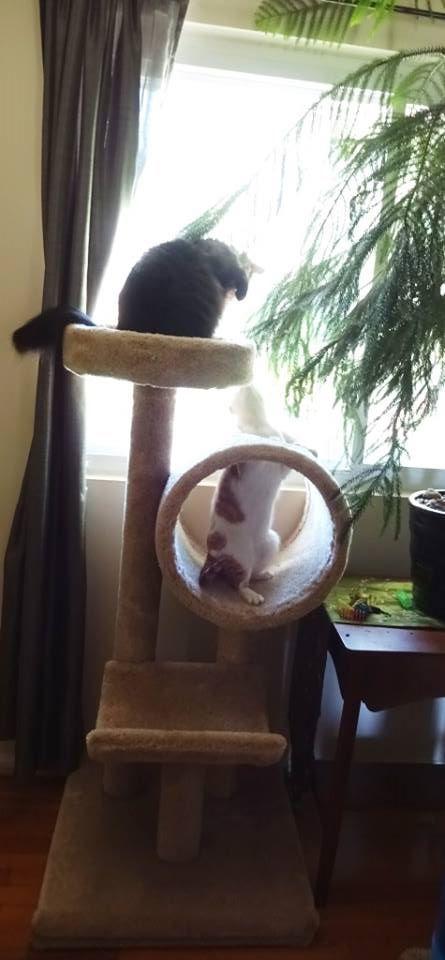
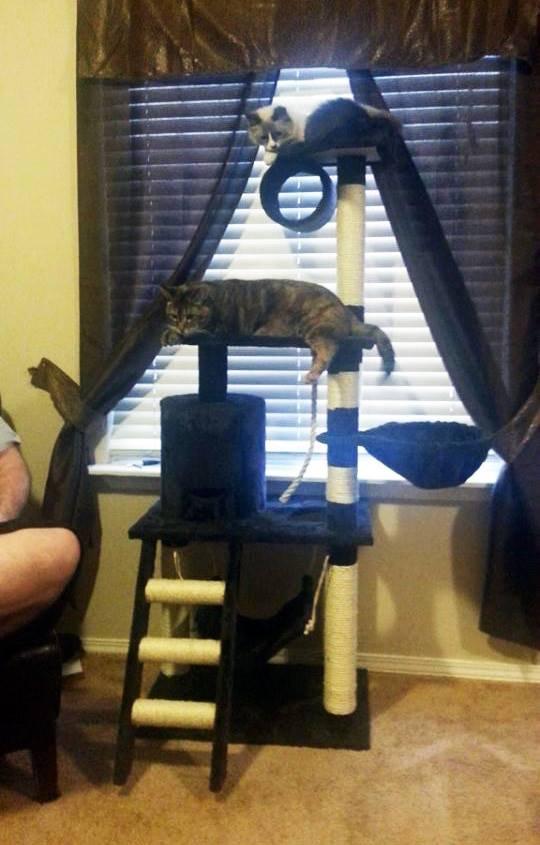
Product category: items_cat tree
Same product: no